Perth Royal Show

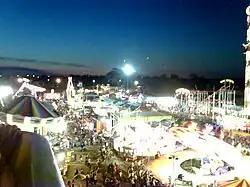
View from a Ferris wheel of Sideshow Alley in the evening at the Perth Royal Show

The Perth Royal Show is an annual agricultural show held in Perth, Western Australia at the Claremont Showground. It features informational exhibits, agricultural competitions and animal showcases, a sideshow alley and rides, and showbags. It has been held for over 100 years and is organised by the Royal Agricultural Society of Western Australia. It is held during the spring school holidays, either during the last week of September or the first week of October and at its peak, attracted attendance of around 460,000 people.